Alexander Bari

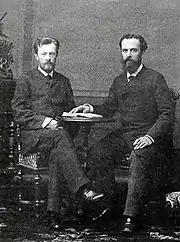
Vladimir Shukhov and Alexander Bari, the 1880s

The development and implementation of all ‘Bari, Sytenko and Co’ projects were managed by Ludvig Nobel. The company engaged in oil production in Grozny and Baku. The promising young engineer Vladimir Shukhov was invited to work by Bari. The highly successful project resulted in the establishment of the Branobel that soon became one of the leading oil companies in Russia and Europe.